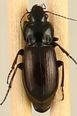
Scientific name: Amara alpina
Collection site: Niwot Ridge NEON (NIWO), plot NIWO_006